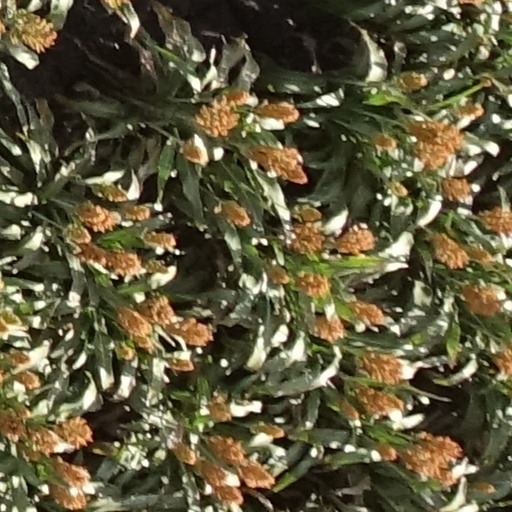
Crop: sorghum